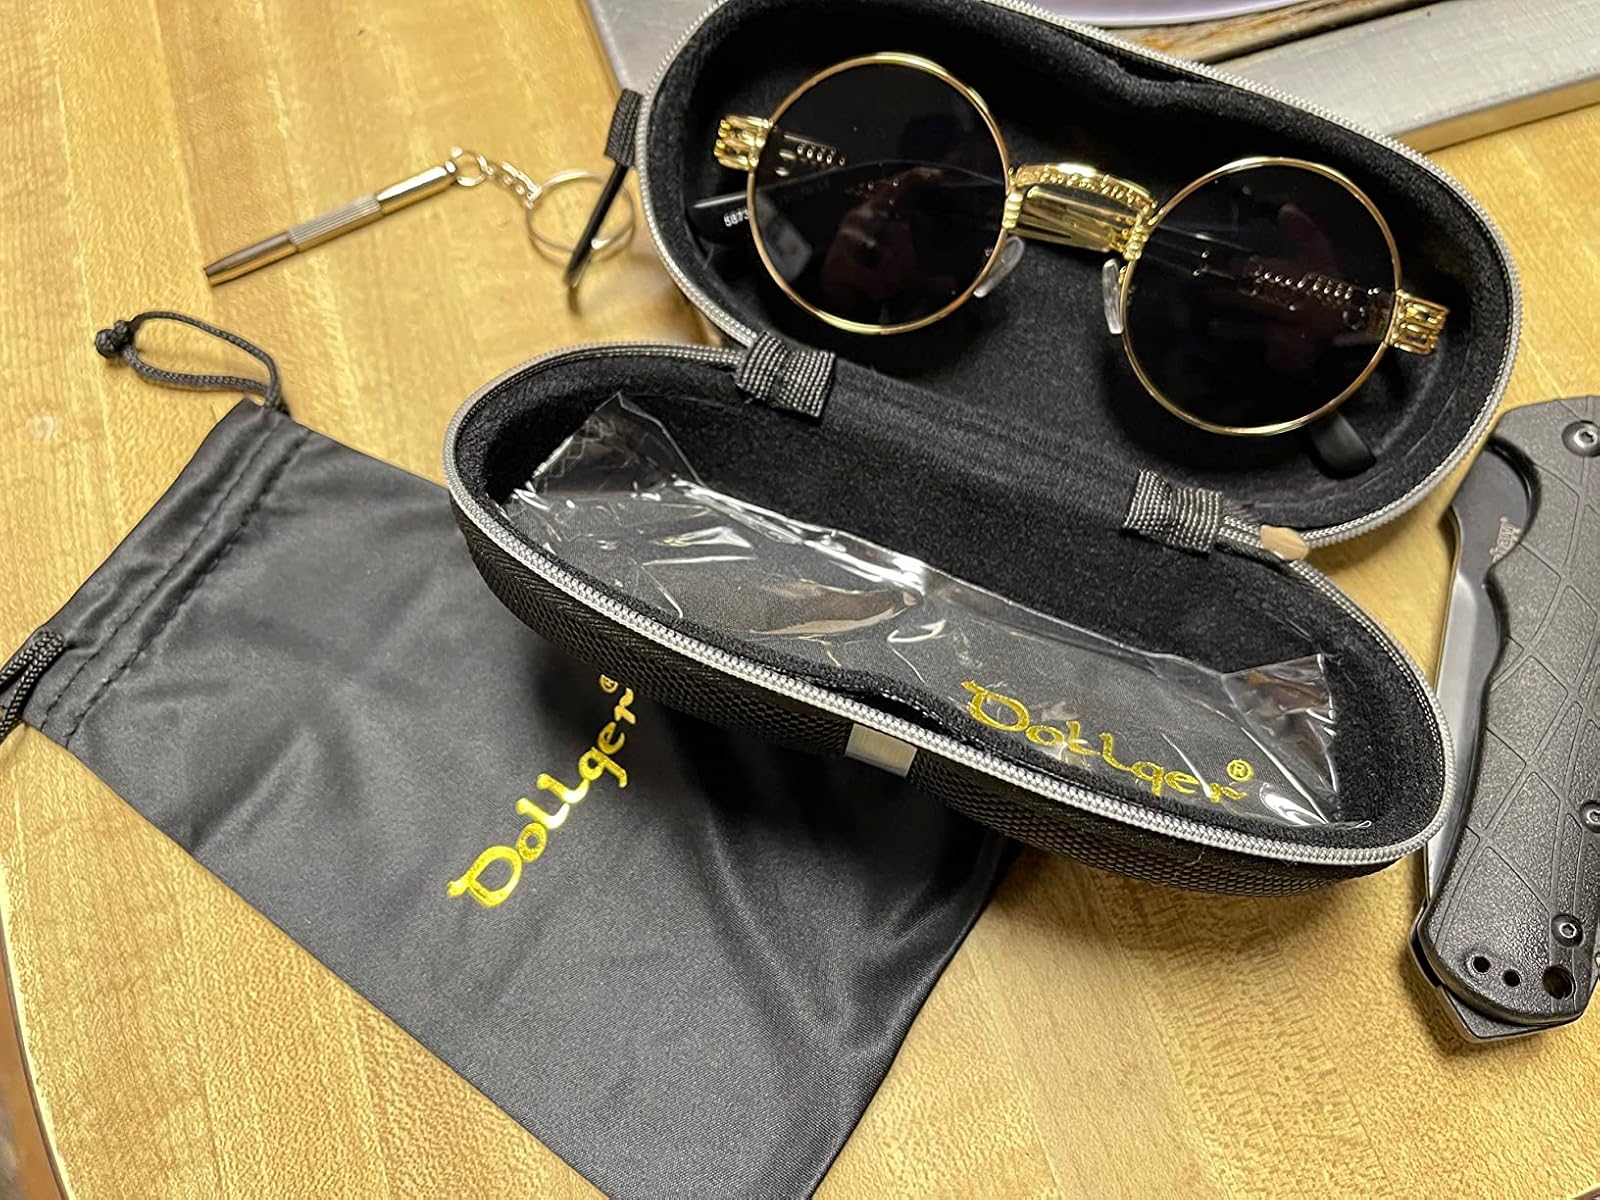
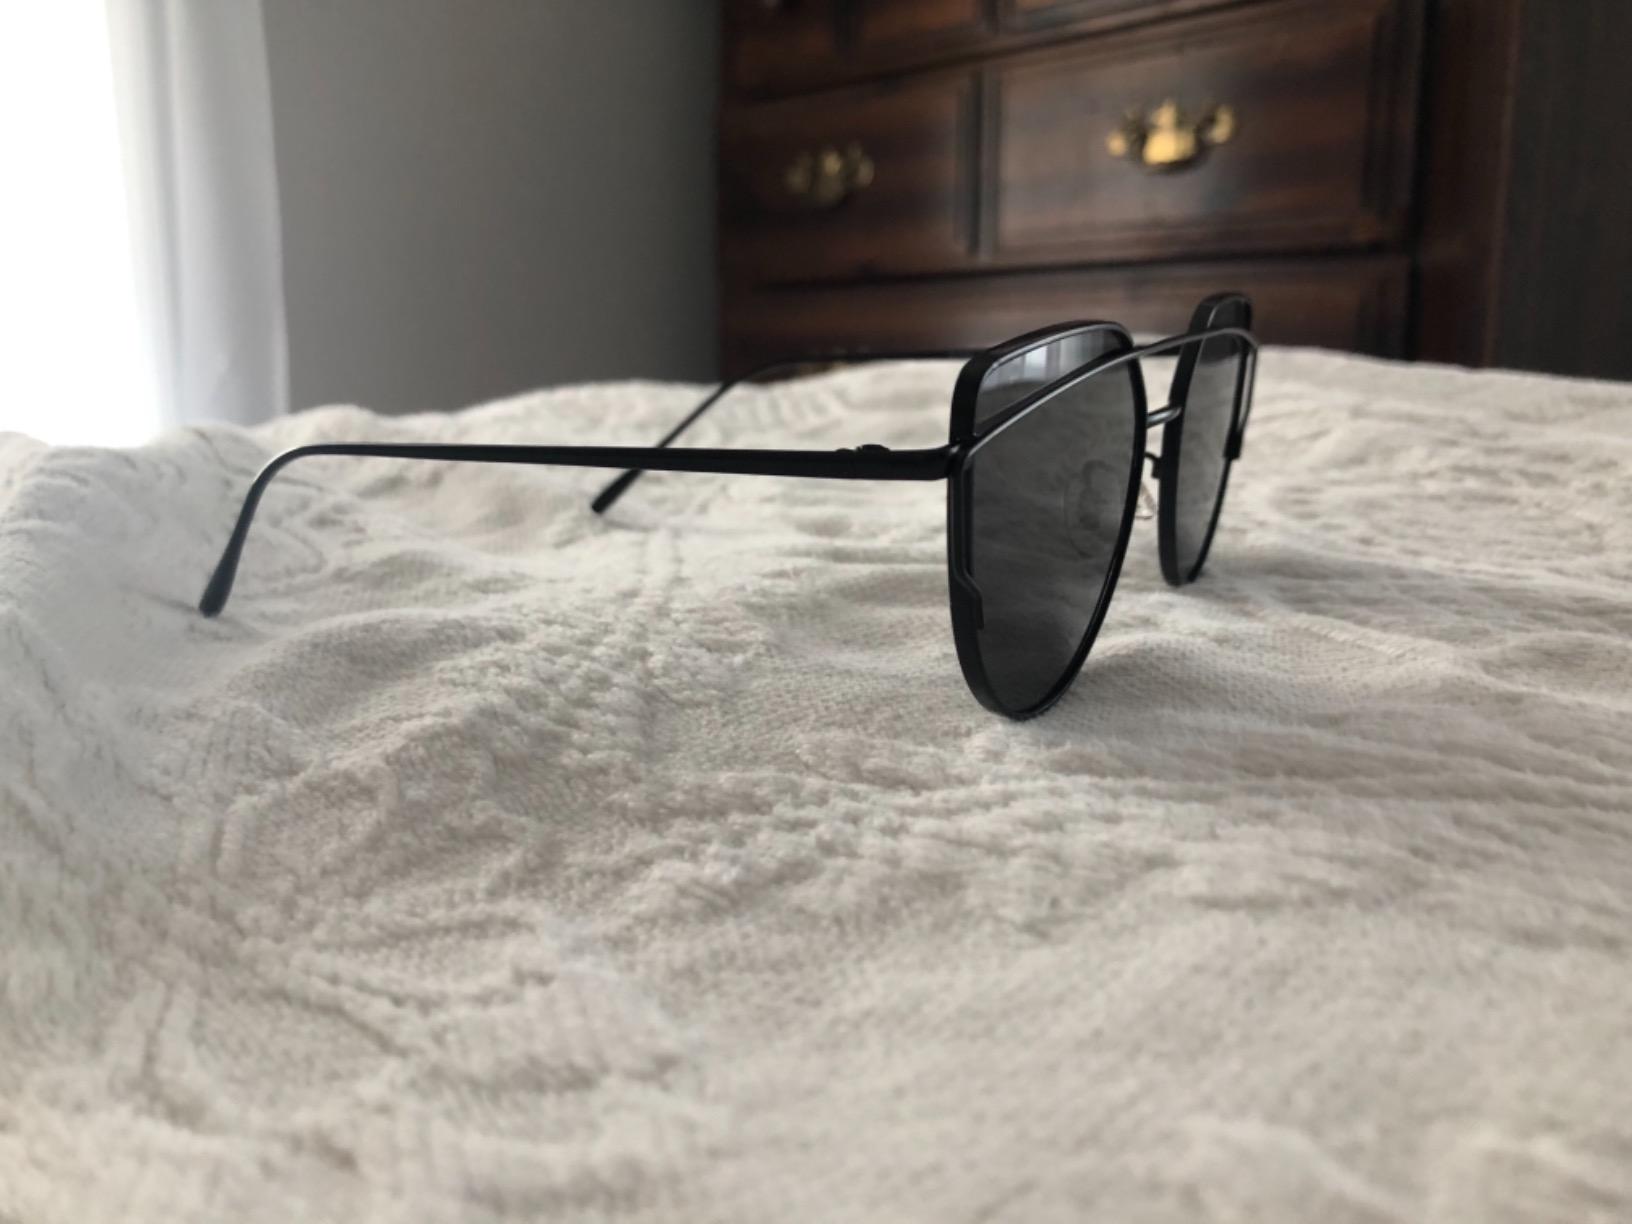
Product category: accessories_sunglasses
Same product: no